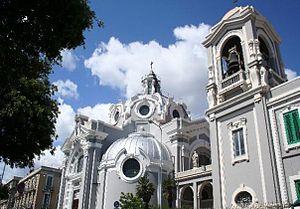
Le sanctuaire de la Vierge du Carmel, plus connu sous le nom d’église du Carmel, est un édifice voué au culte situé à Messine. Il remplace l’église homonyme, située près du dôme et détruite par le Séisme de 1908 à Messine. Elle se trouve rue Antonio Martino, face au tribunal et rappelle le style du XVIIᵉ siècle typique de Messine avant les destructions du tremblement de terre. L’église, réalisée par Lorenzo Interdonato sur un projet de l’architecte Cesare Bazzani, fut consacrée le 15 juillet 1931 et c’est donc en 2011 qu’elle a fêté ses 80 ans.